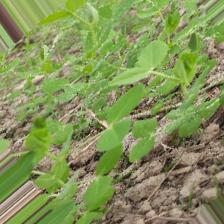
Label: Normal